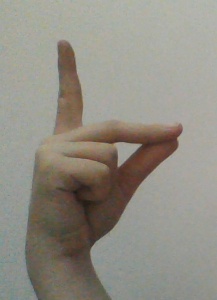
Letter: ta